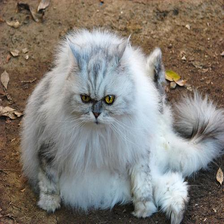
Species: cat
Breed: Persian